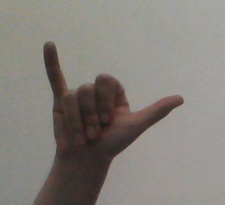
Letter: ya